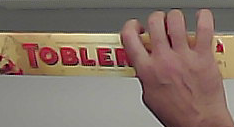
Product: toblerone_white